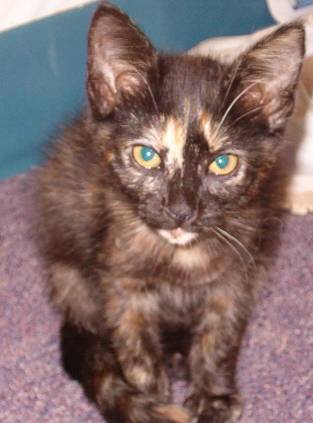
Label: cat